École nationale de l'aviation civile

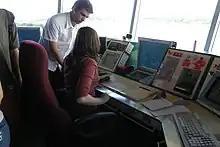
Students and air-traffic controllers in the Nantes Atlantique Airport control tower

However, the rapid growth of traffic at Paris-Orly before the construction of Charles de Gaulle Airport brought new challenges. Requirements for ENAC's aircraft became more stringent, and Aéroports de Paris became increasingly reluctant to renew the university's lease. During the early 1960s, the future of the Orly facilities was uncertain.